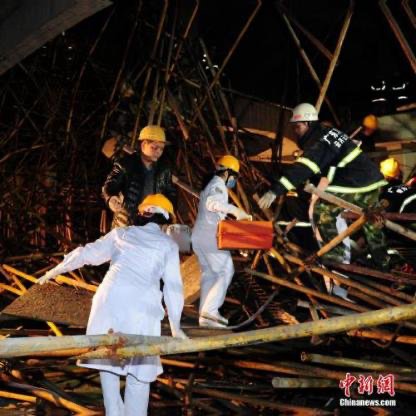
Objects in the image:
label: helmet
label: helmet
label: helmet
label: helmet
label: helmet
label: helmet